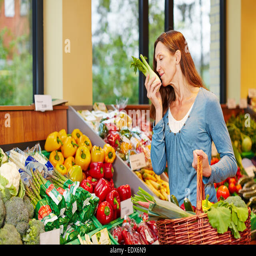
woman smelling fresh fennel while shopping in a supermarket